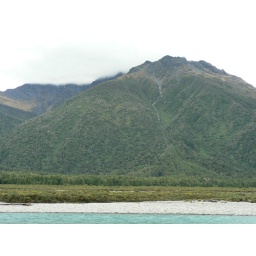
Notice how blue the water in the river at the bottom of the frame.